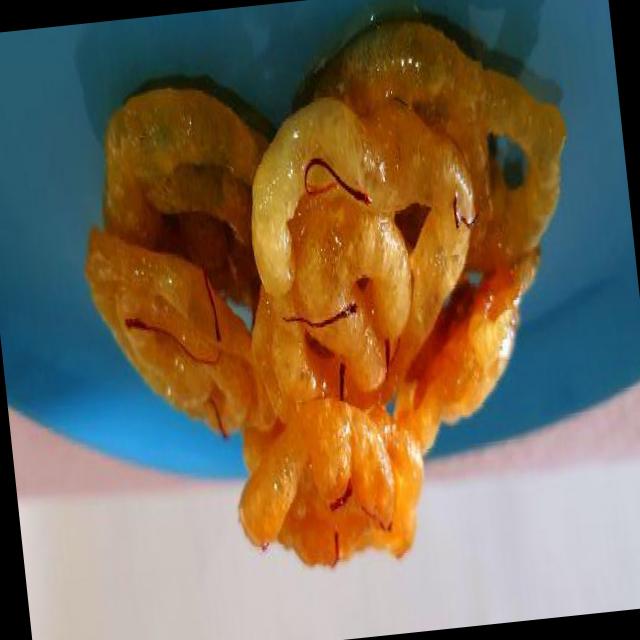
Dish: jalebi